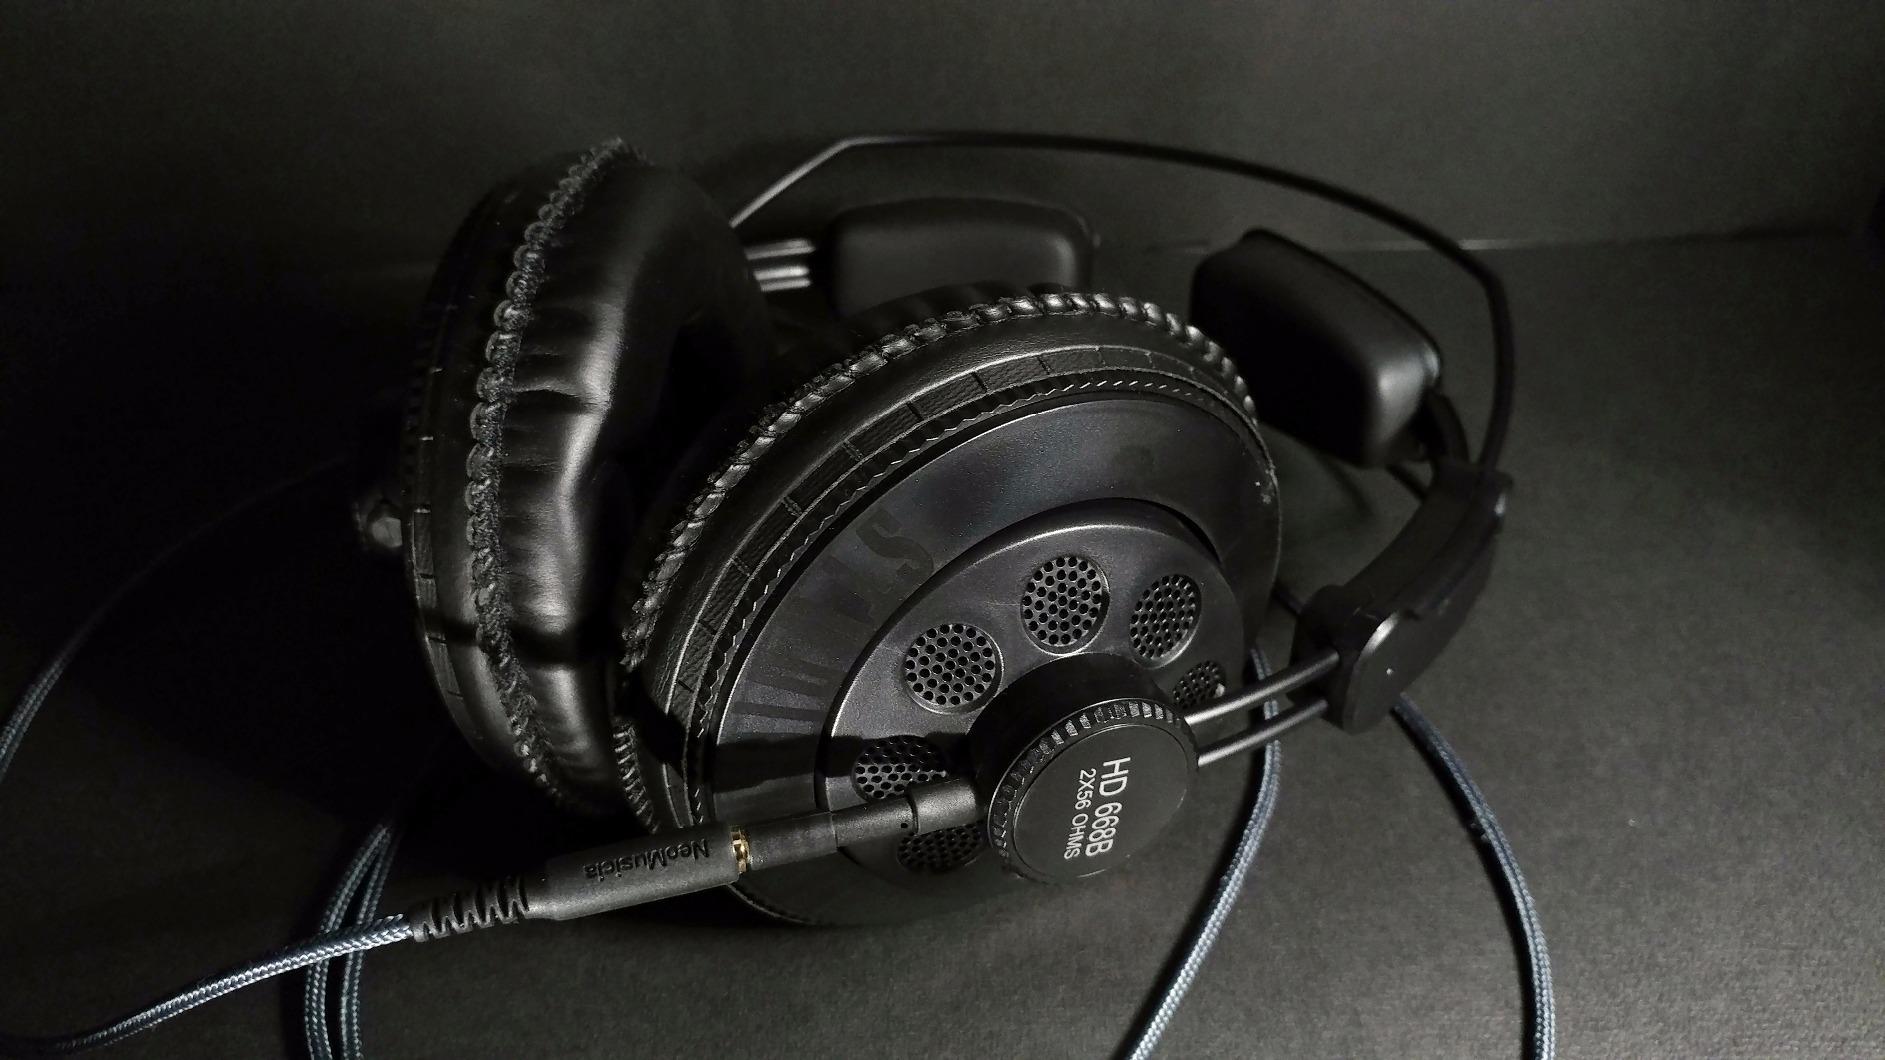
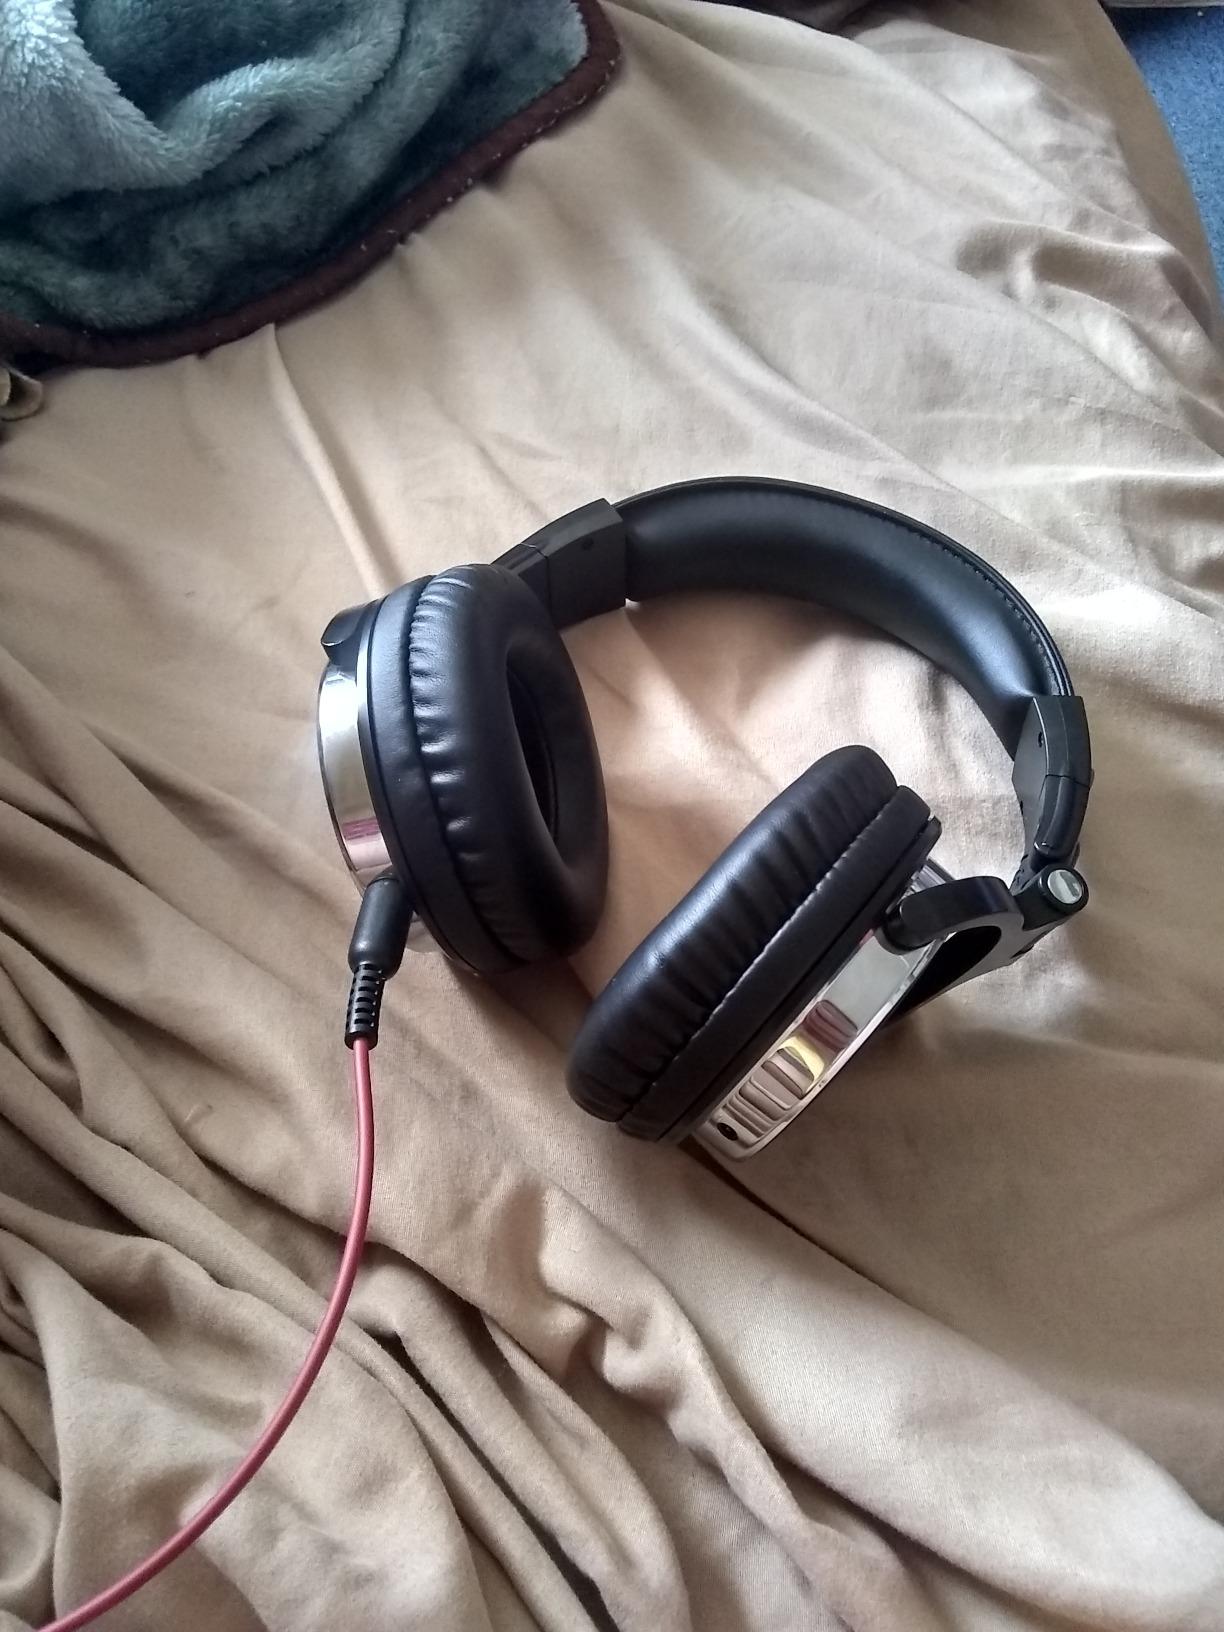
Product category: headphones
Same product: no